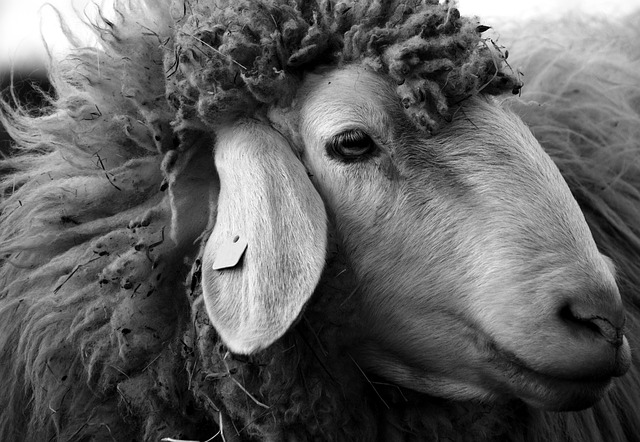
Label: sheep